Brett Whiteley

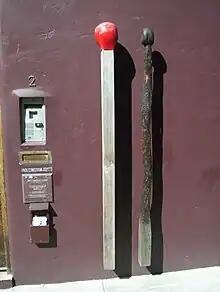
Front of the Brett Whiteley gallery in Surry Hills, Sydney

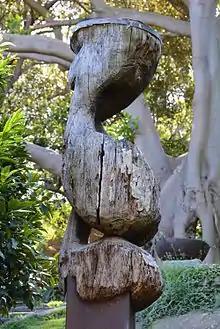

Brett Whiteley AO (7 April 1939 – 15 June 1992) was an Australian artist. He is represented in the collections of all the large Australian galleries, and was twice winner of the Archibald, Wynne and Sulman prizes. He held many exhibitions, and lived and painted in Australia as well as Italy, the United Kingdom, Fiji and the United States.